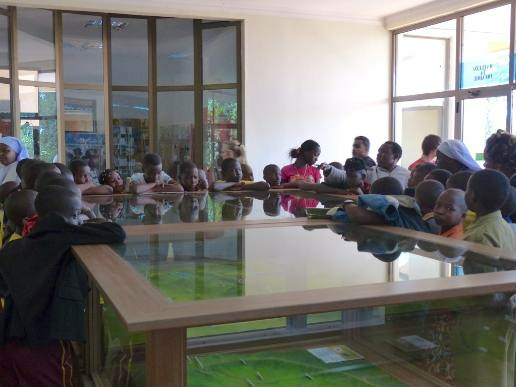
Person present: Yes